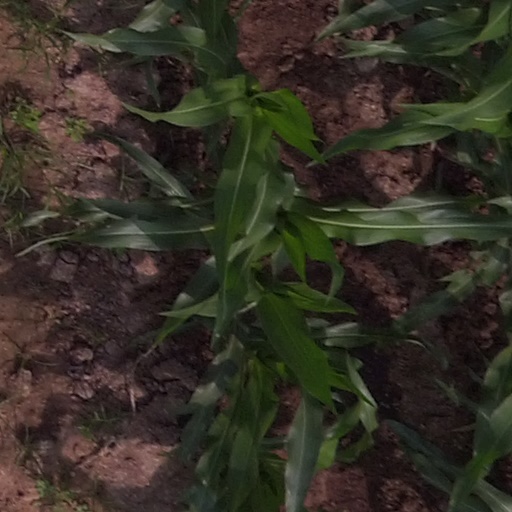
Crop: maize; corn